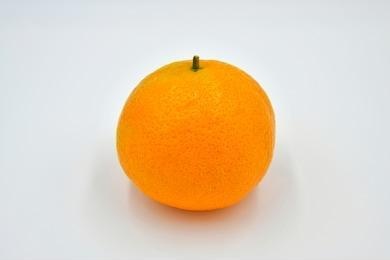
Label: mandarine